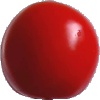
Label: Tomato 4